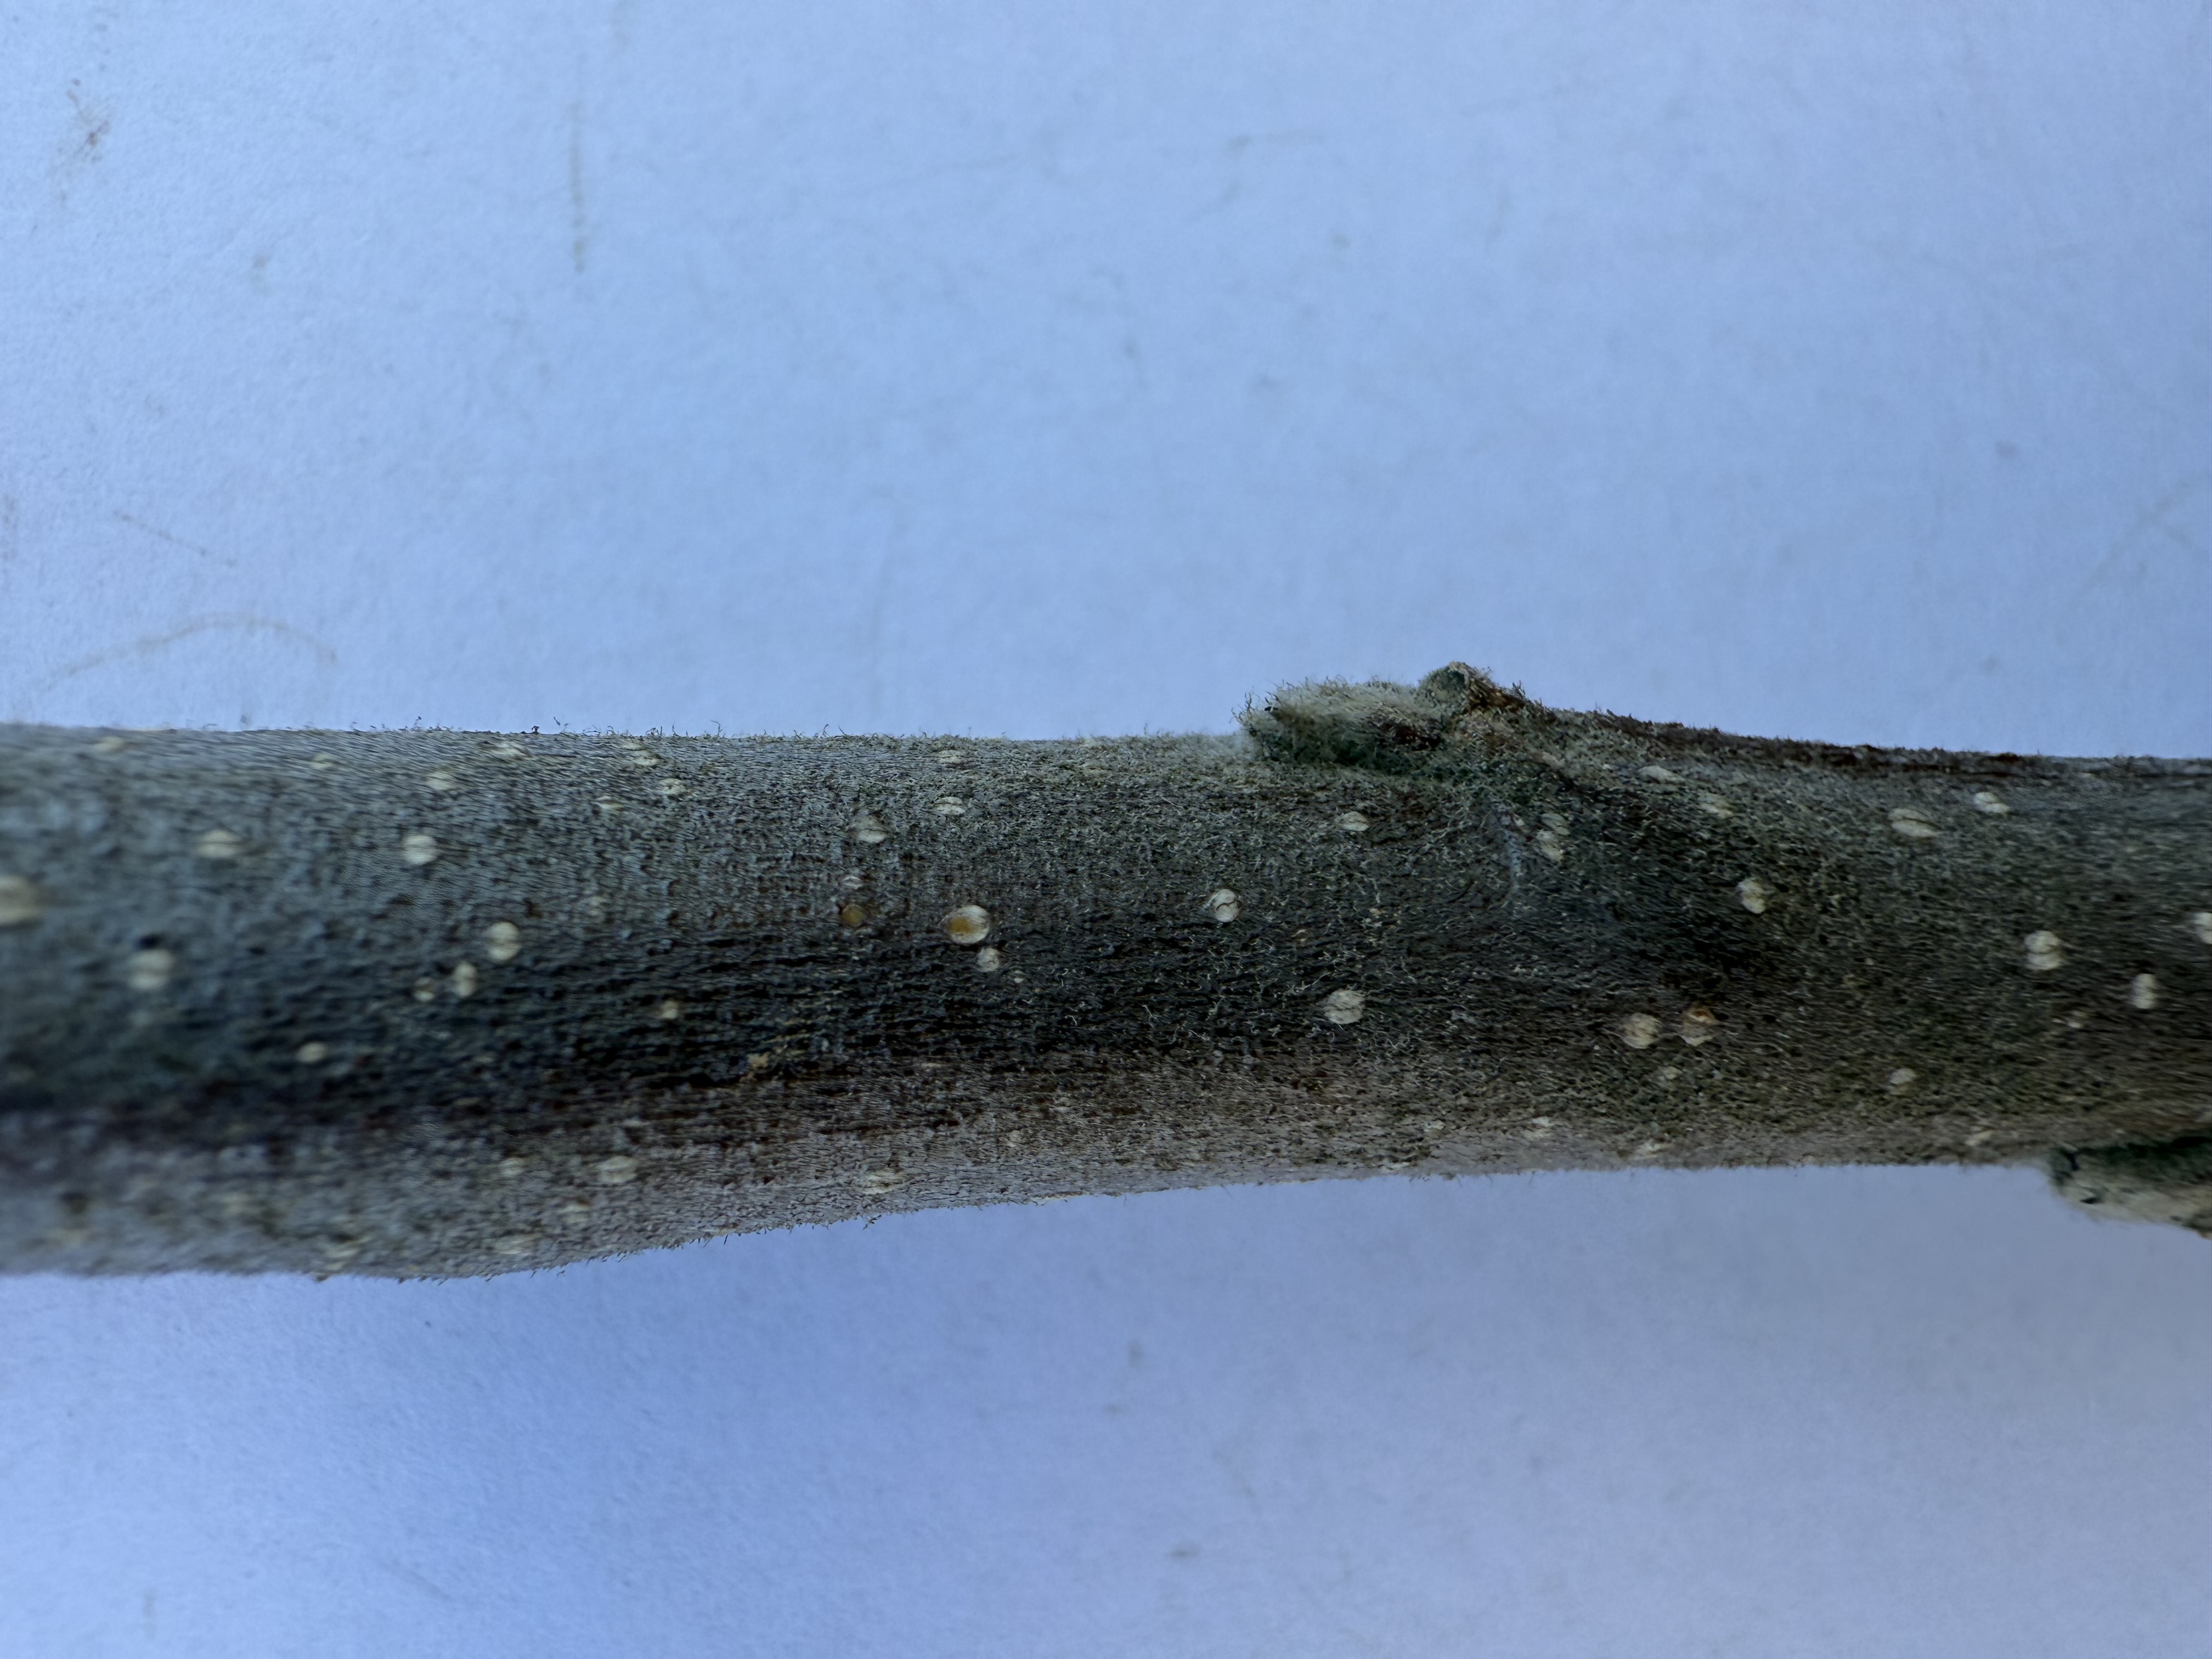
Variety: Golden Apple